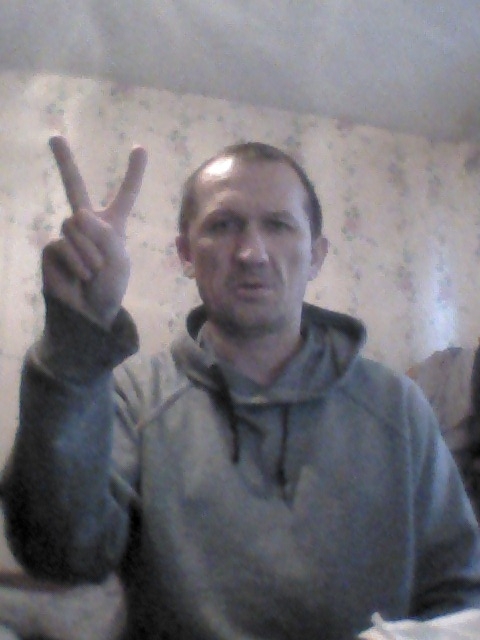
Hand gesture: peace